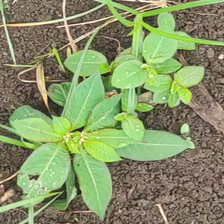
Weed species: Moti_dudhi(Euphorbia_geneculata_L)